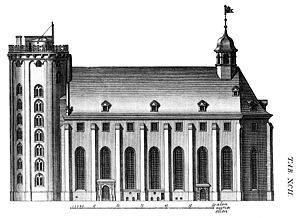
Hafnia Hodierna
Rundetårn og Trinitatis Kirke gengivet i Hafnia Hodierna, Tab. XCII.
Hafnia Hodierna, Eller Udførlig Beskrivelse om den Kongelige Residentz- og Hoved-Stad Kiøbenhavn. er et kobberstukkent arkitekturværk om København udgivet af arkitekten Lauritz de Thurah 1748. Værket, et kvartbind med 110 tavler, er en vigtig kilde til hovedstadens udseende i midten af 1700-tallet.